Jim Clark

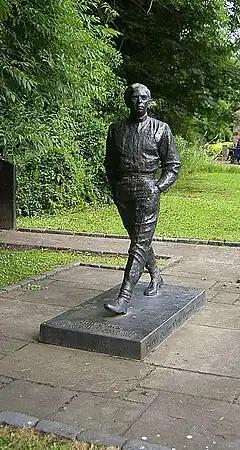
Clark memorial sculpture in Kilmany

Clark is remembered for his ability to drive and win in all types of cars and series, including a Lotus-Cortina, with which he won the 1964 British Touring Car Championship, Champ Car World Series, rallying, where he took part in the 1966 RAC Rally of Great Britain in a Lotus Cortina, and sports cars. He competed in the 24 Hours of Le Mans race in 1959, 1960, and 1961, finishing second in class in 1959 driving a Lotus Elite, and finishing third overall in 1960, driving an Aston Martin DBR1. He took part in a NASCAR event, driving a 7-litre Holman Moody Ford at the American 500 at the banked speedway at Rockingham on 29 October 1967. Qualifying in 25th place (out of 44), he worked his way up to 12th before retiring with engine failure. Clark was able to master difficult Lotus sportscar prototypes, such as the Lotus 30 and 40. He also had an ability to adapt to whichever car he was driving. Often other top drivers would struggle to find a good car setup, Clark would usually set competitive lap times with whatever setup was provided and ask for the car to be left as it was. At the 1963 Belgian Grand Prix, he won by nearly five minutes over the second-place finisher, the widest gap on record. Clark wrote an autobiography, which was published just after his first world championship, titled "Jim Clark at the Wheel." The book was updated after his Indy 500 victory. Of what made Clark such a good driver, Stewart said: "He was so smooth, he was so clean, he drove with such finesse. He never bullied a racing car, he sort of caressed it into doing the things he wanted it to do." When Clark died, fellow driver Chris Amon said: "If it could happen to him, what chance do the rest of us have? I think we all felt that. It seemed like we'd lost our leader."